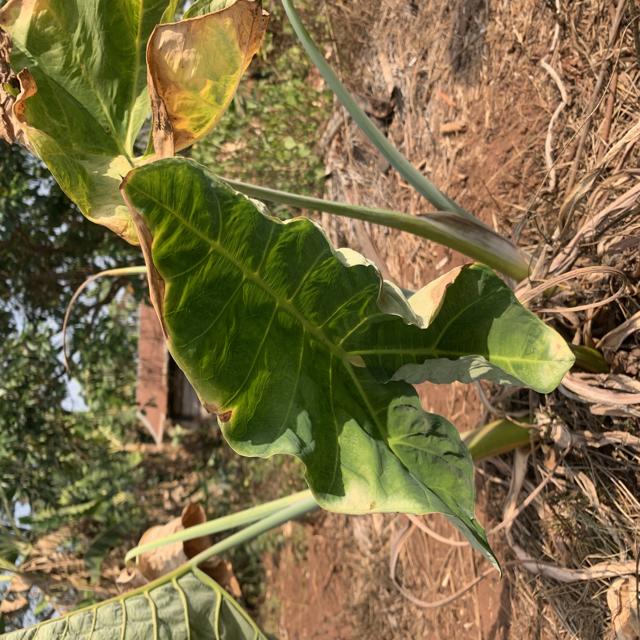
Label: Early_Blight